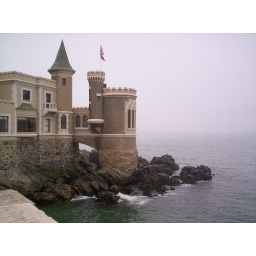
castle in the water